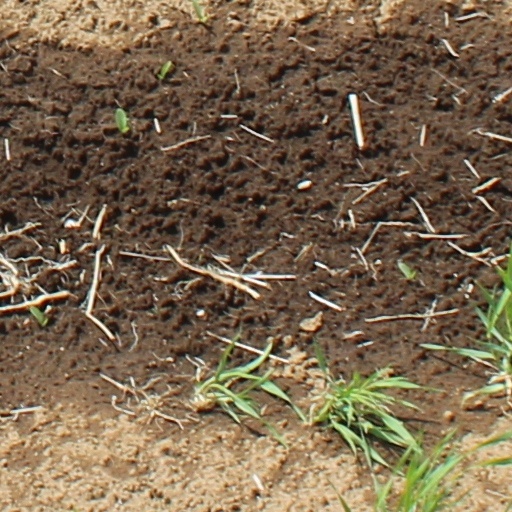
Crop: wheat